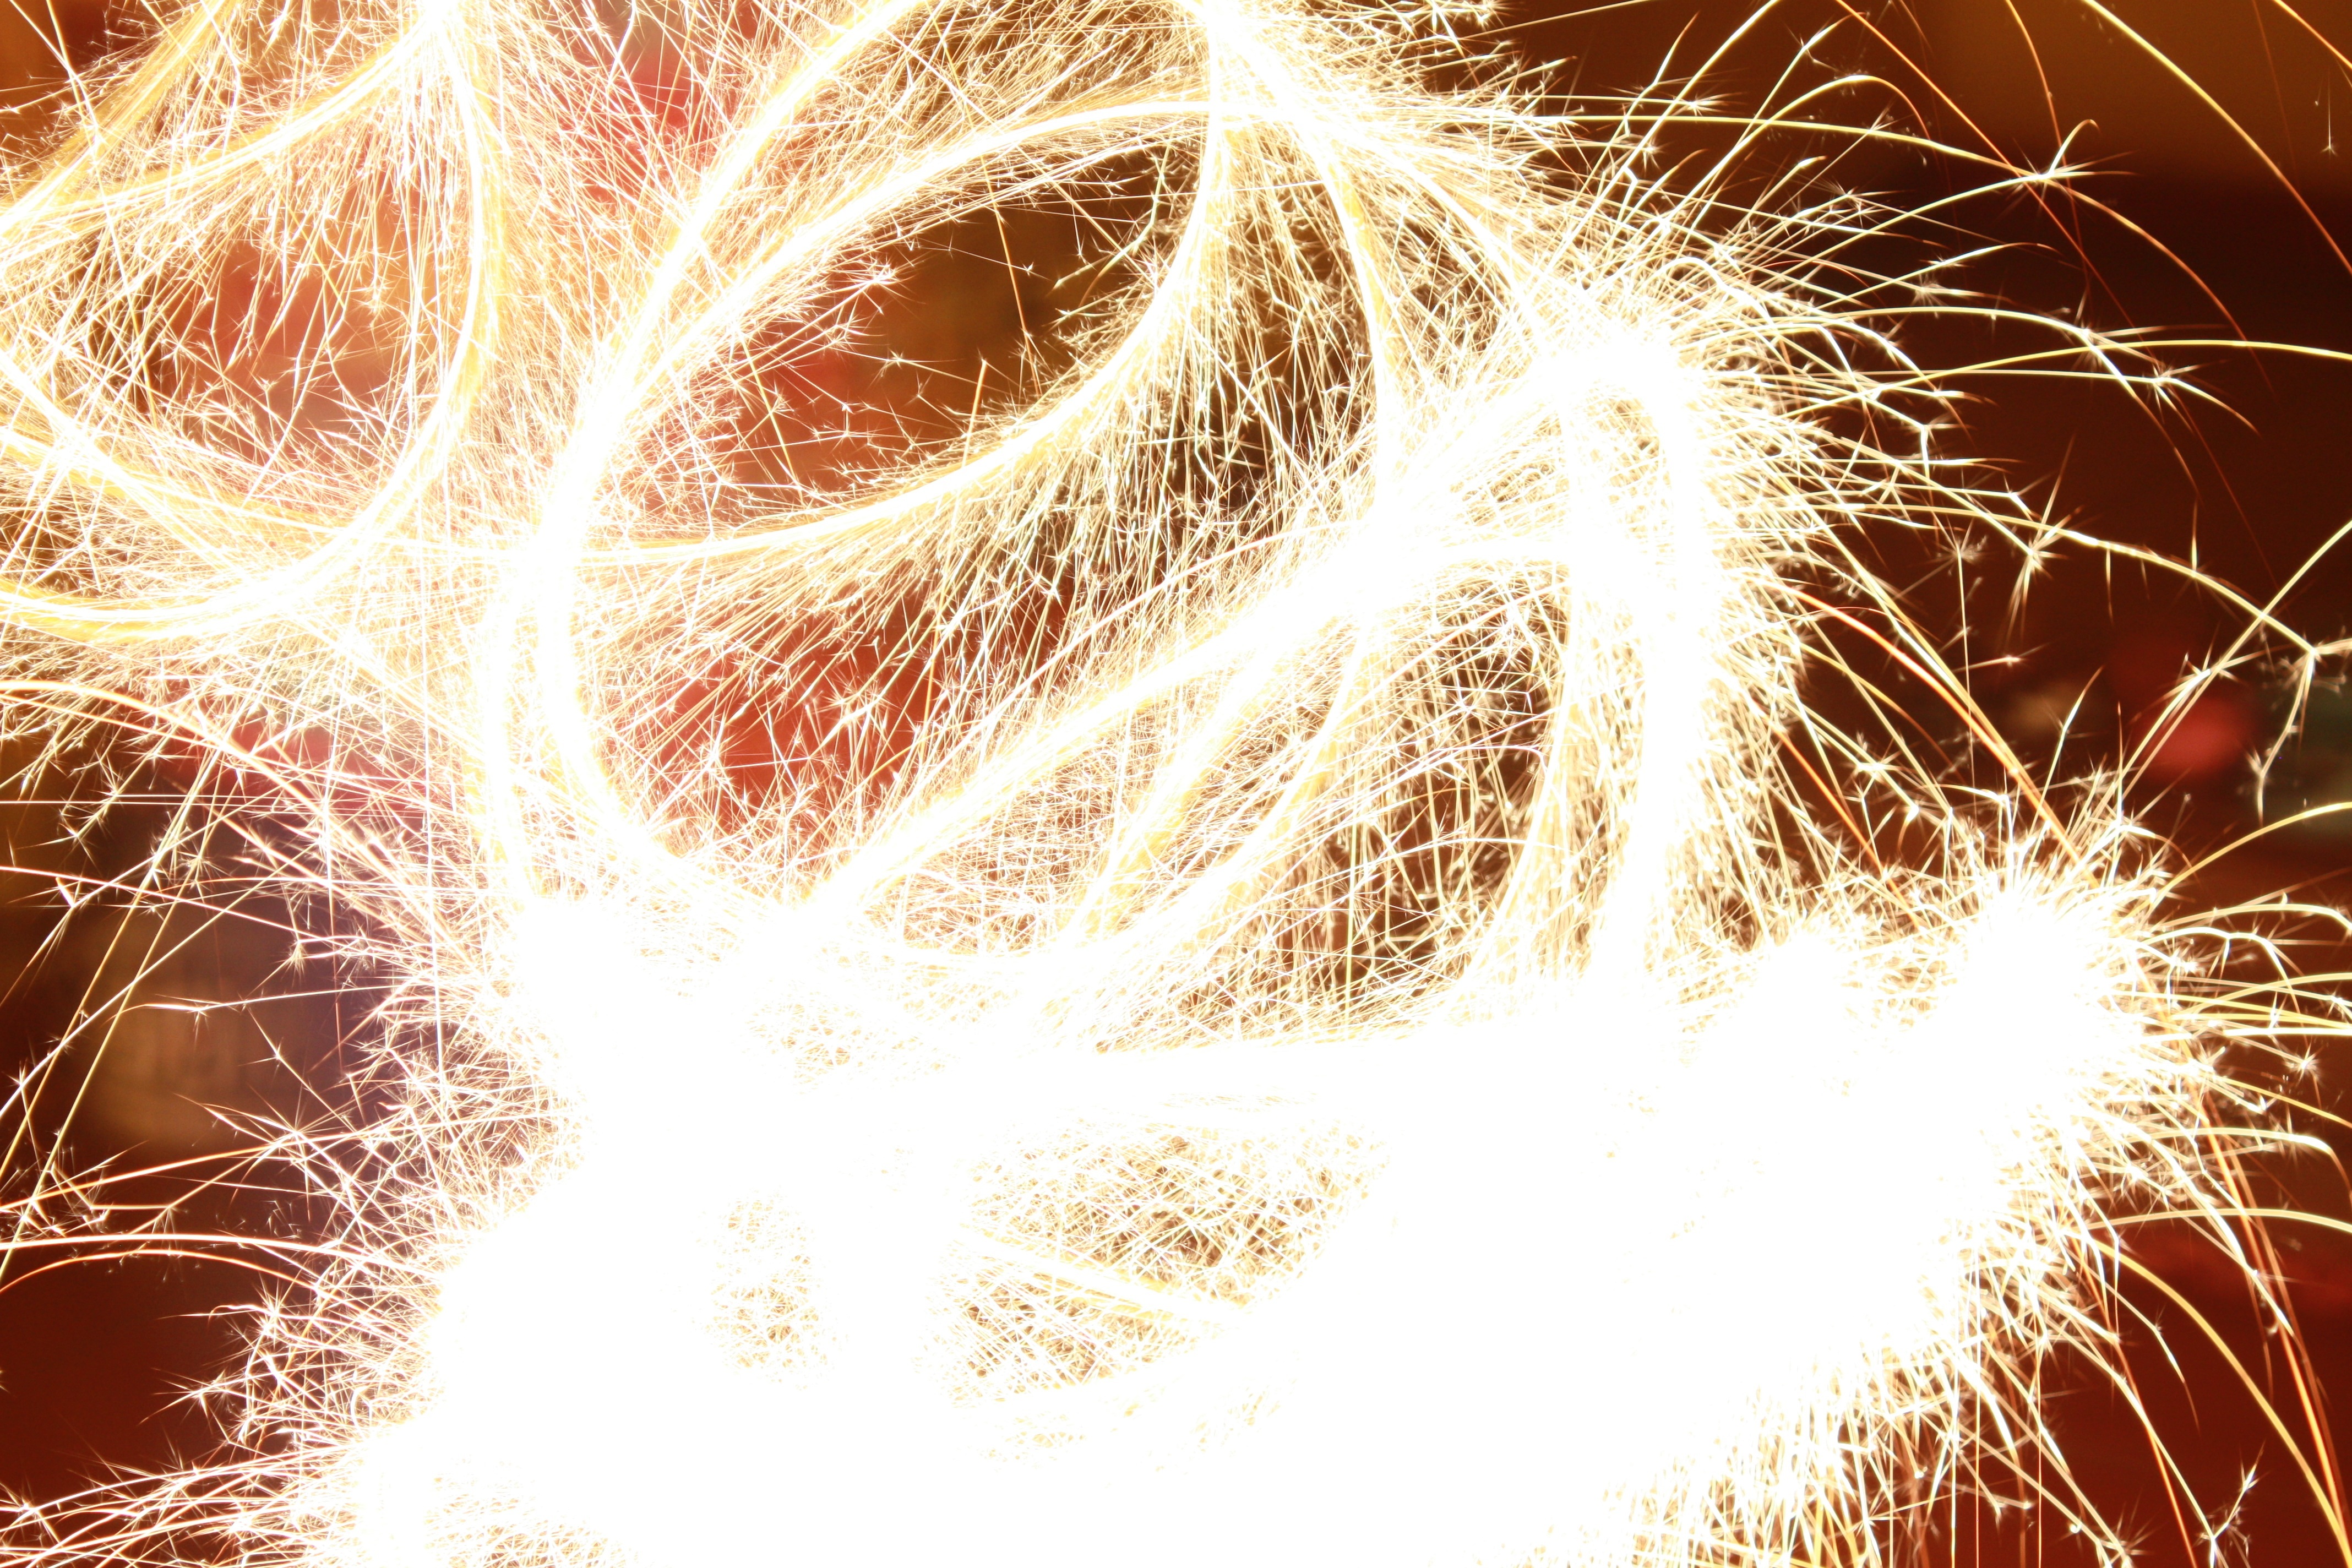
light, recreation, sparkler, pyrotechnics, explosion, flare, fireworks, event, brightness, fires, outdoor recreation, pyrotechnic article